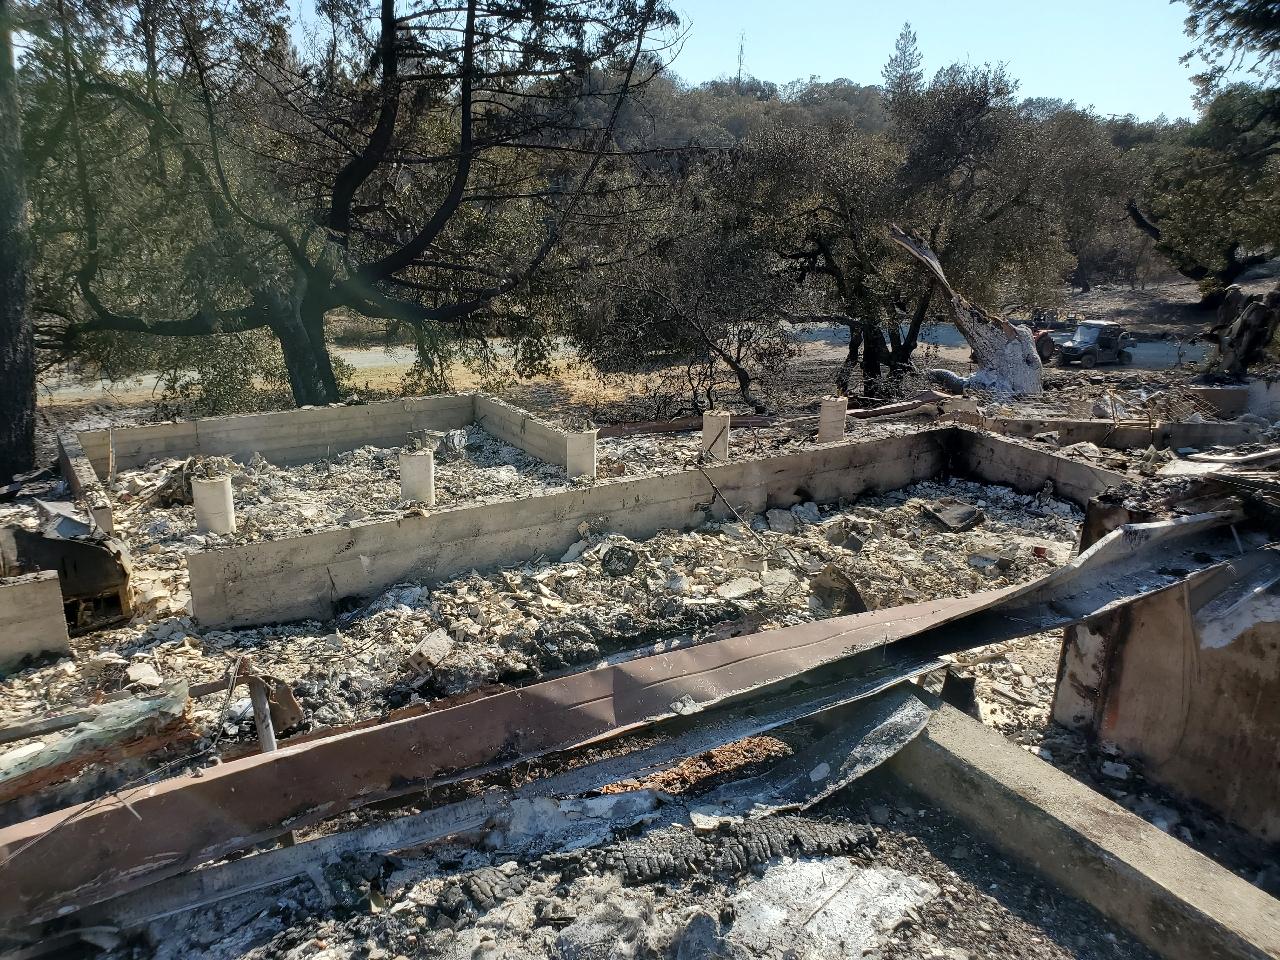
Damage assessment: destroyed